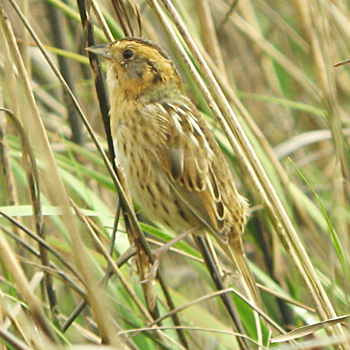
this bird has a white belly speckled with tan and brown with darker brown striping on its crown.
a light green bird that has light green feathers throughout the body that blends in wit hthe branches in the surroundings.
the bird has a yellow head with brown and cream colored body.
a bird with a pointed bill yellow eyebrow and flecked brown and yellow body.
this bird has a yellow body with some streaks of brown along it.
this particular bird has a light brown and tan spotted belly and breasts and tan crown
this bird is brown and white in color, with a pointed beak.
a bird with a tanish appearance, and a silver beak.
this bird has very fluffy brown and yellow feathers with a dark brown strip down its crown.
this small bird has a grey bill, a white belly, and grey wings with yellow and white streaks.
Species: Nelson Sharp Tailed Sparrow